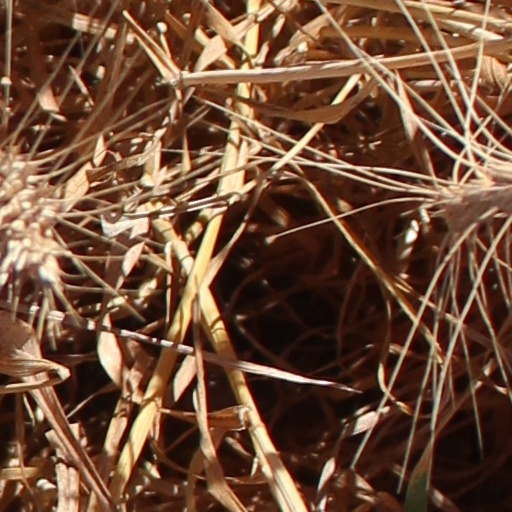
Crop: wheat